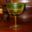
Label: cup